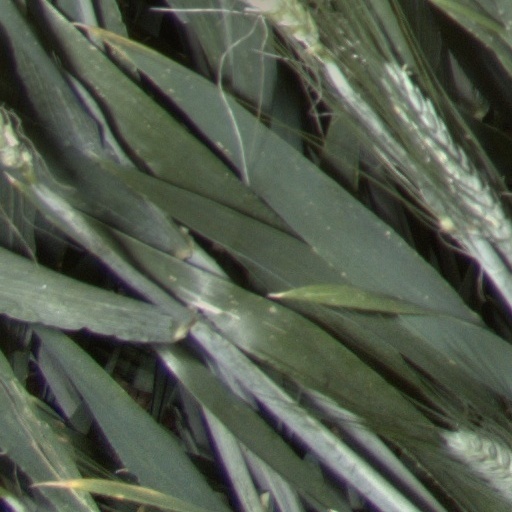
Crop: wheat